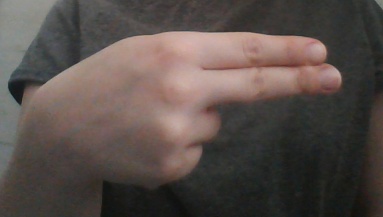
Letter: ain